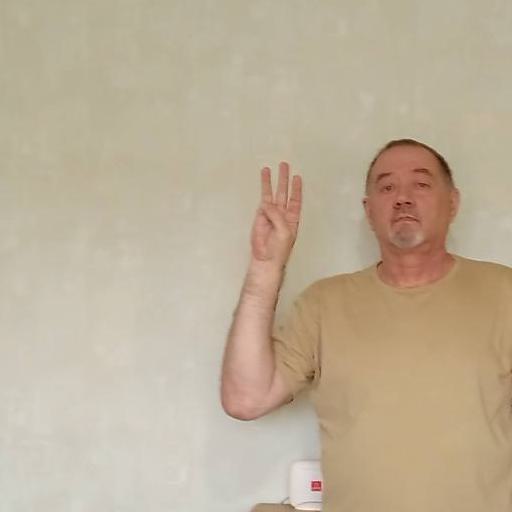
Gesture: three